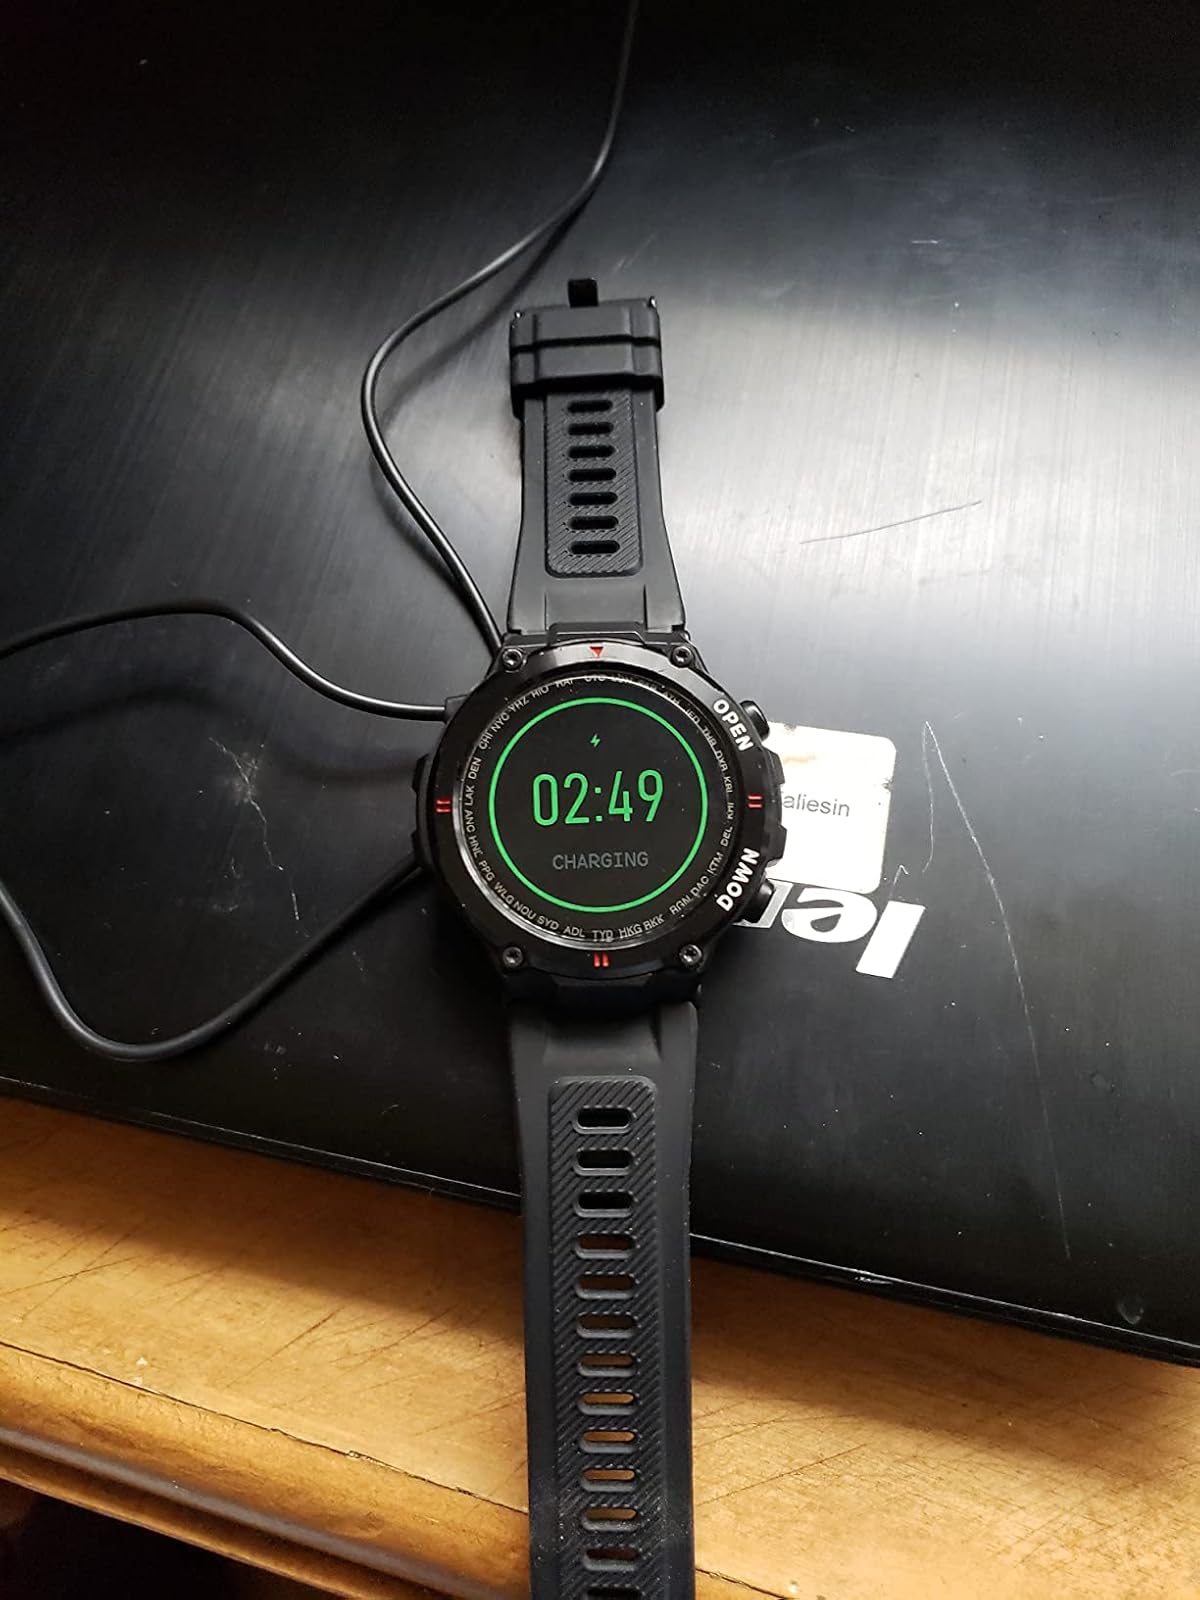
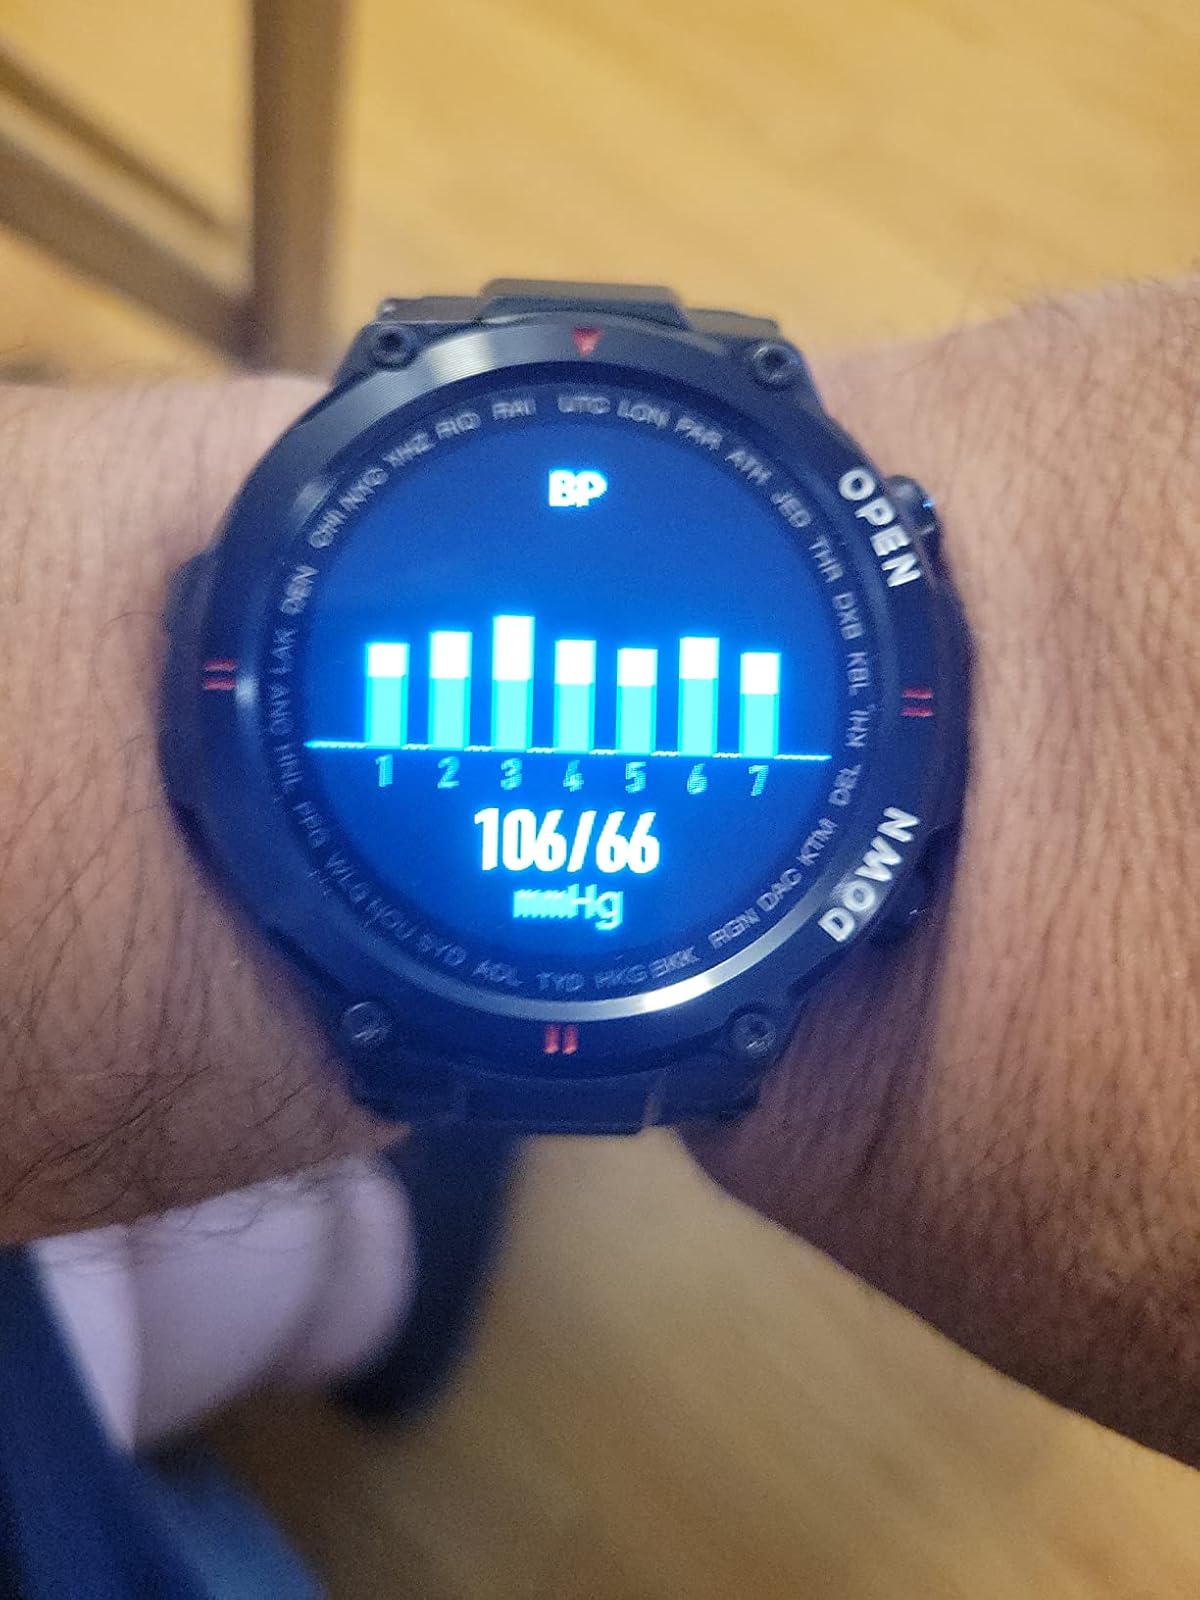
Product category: smartwatch
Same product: yes